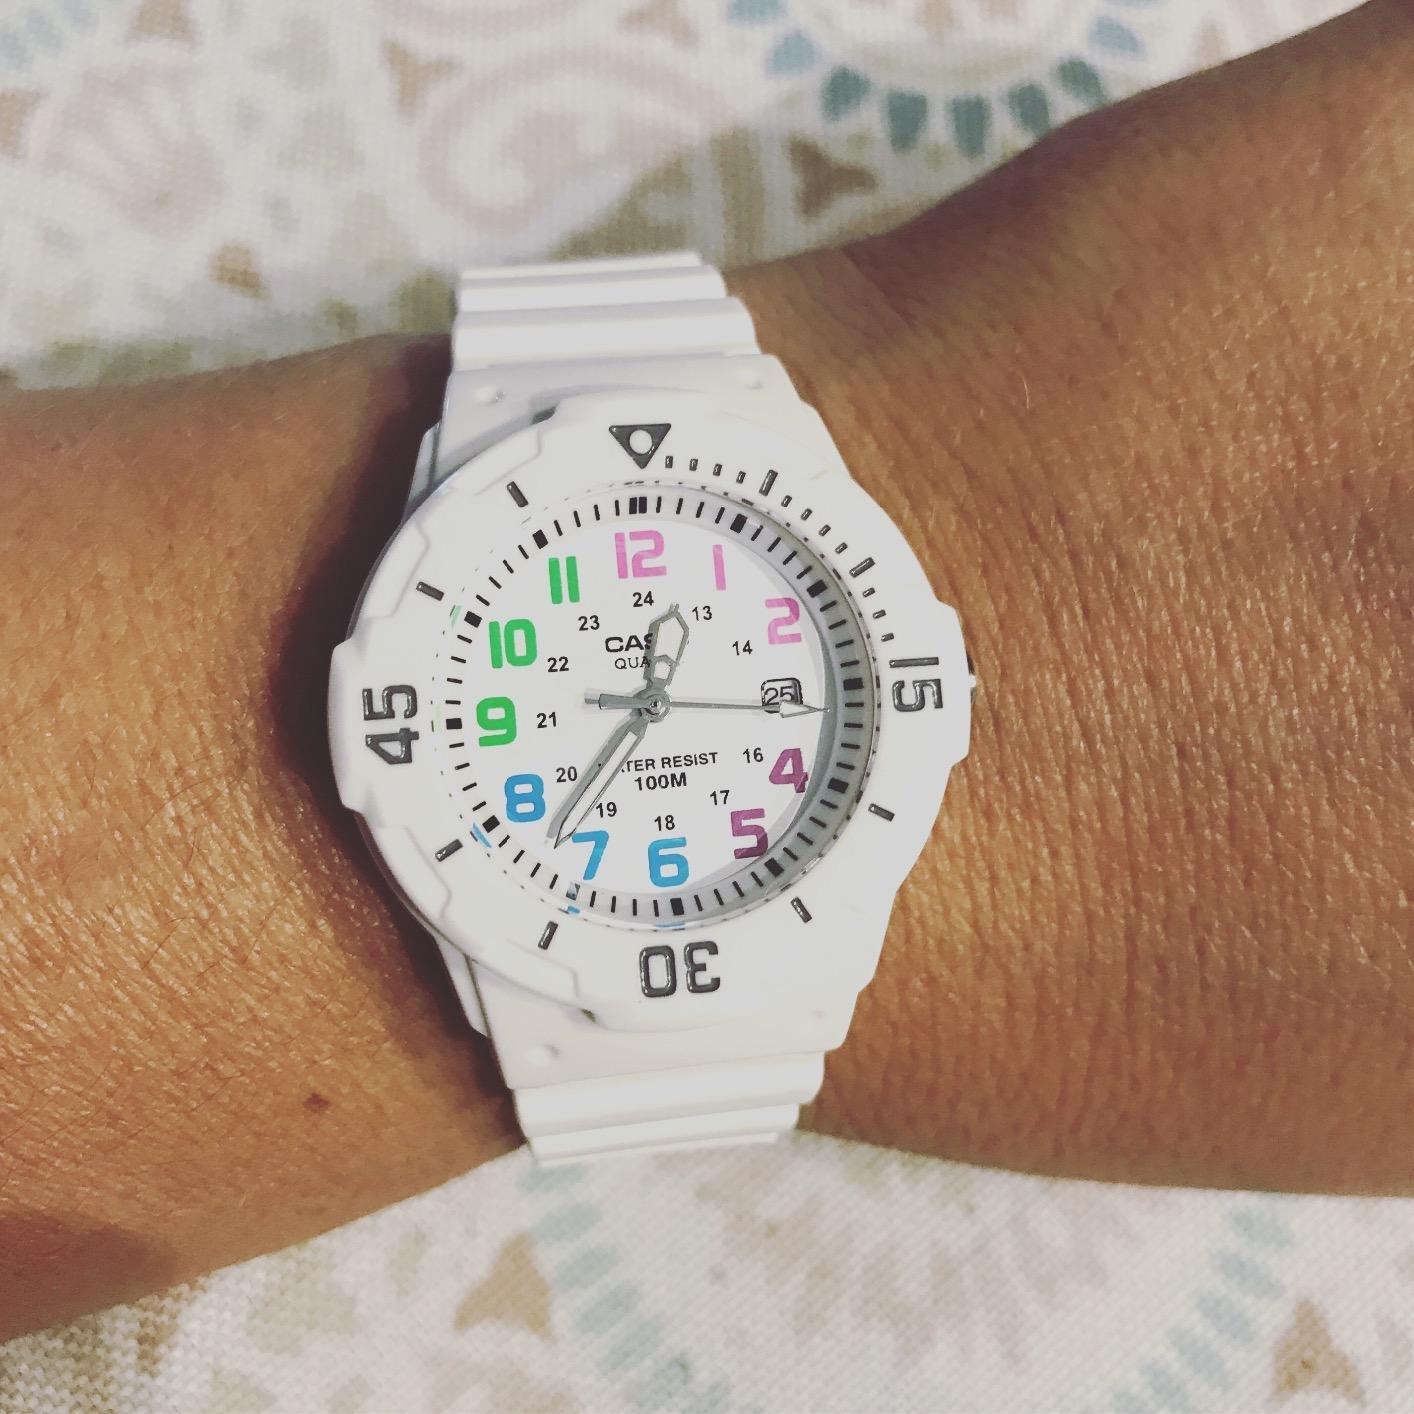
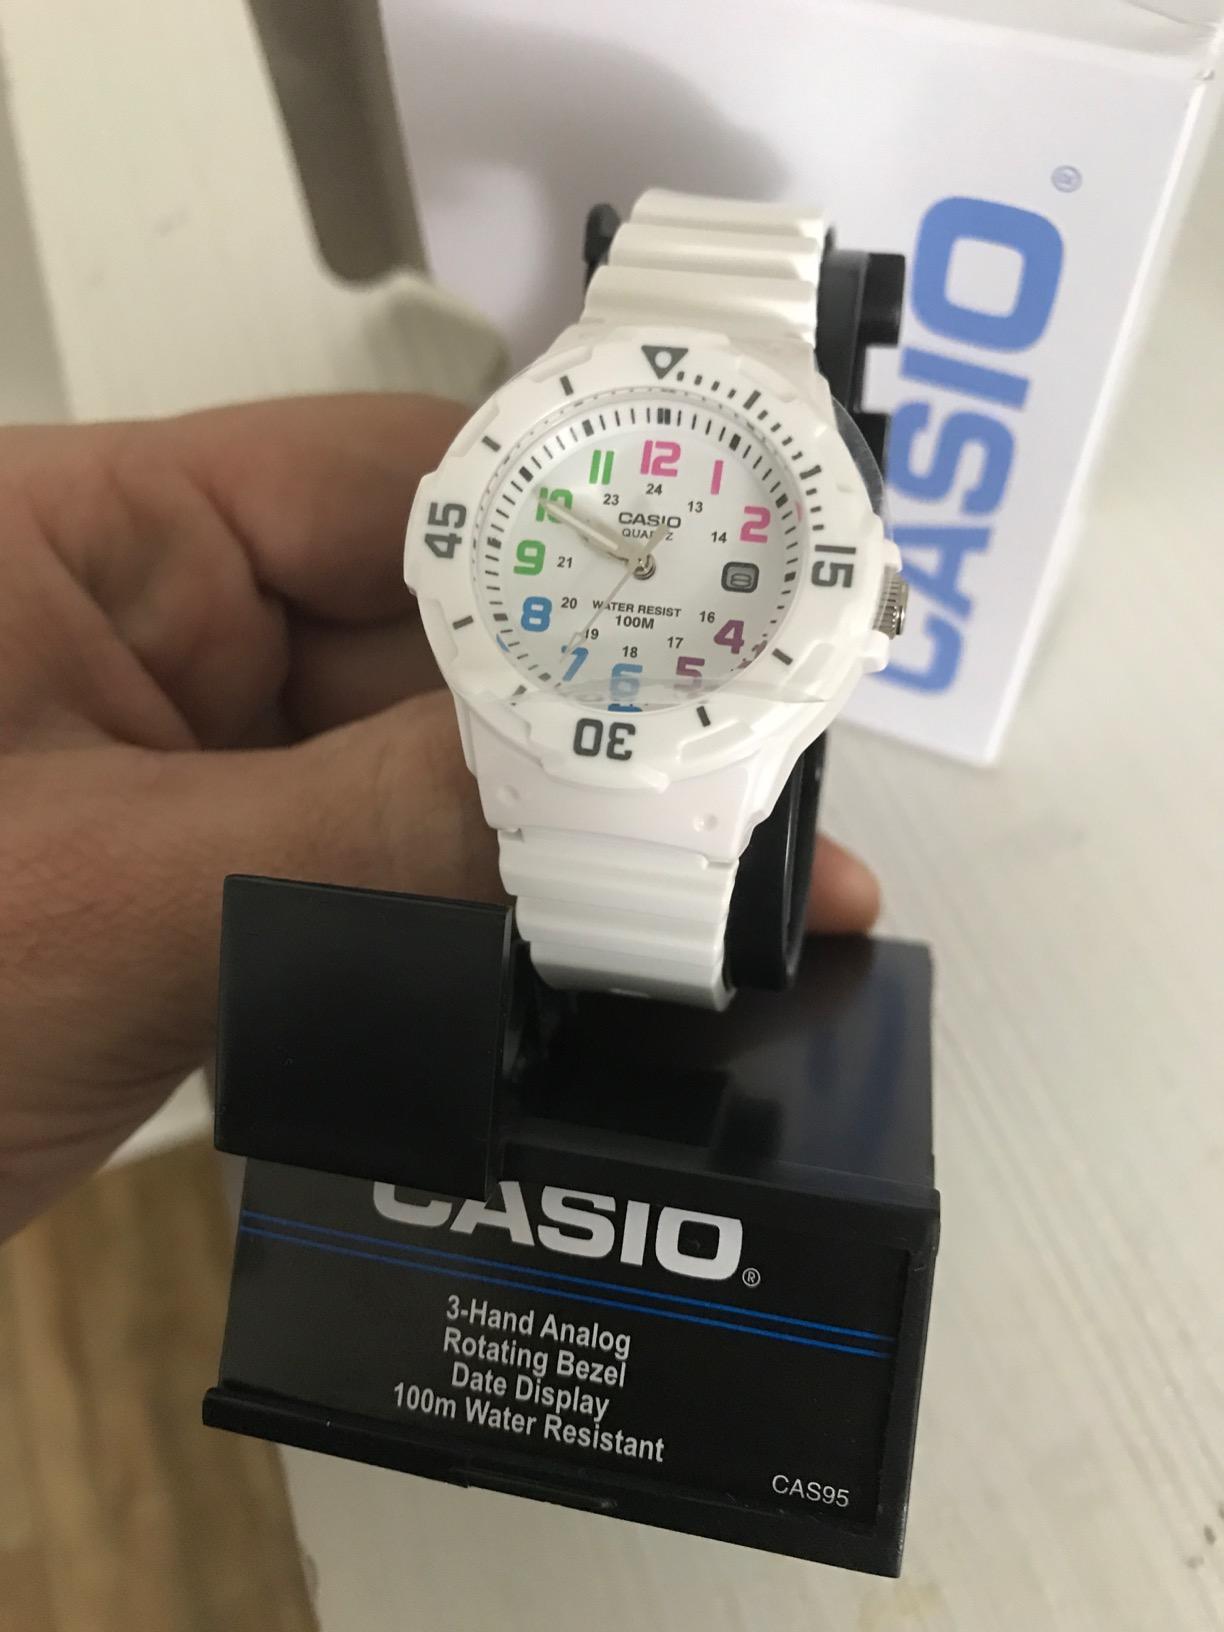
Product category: accessories_watch
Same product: yes